Ariela Luna

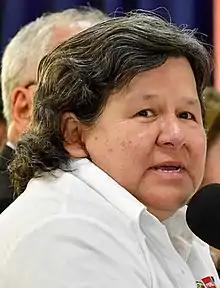

Ariela María de los Milagros Luna Florez (born 21 October 1958) is a Peruvian physician and anthropologist. She was her country's Minister of Development and Social Inclusion (MIDIS) from 29 October 2019 to 15 July 2020, during the government of Martín Vizcarra.